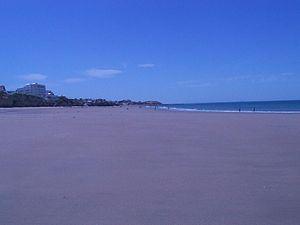
La province de Río Negro est une province de l'Argentine. Elle est située au sud du pays, en Patagonie. Elle est bordée au nord par la province de La Pampa, à l'est par celle de Buenos Aires, au sud par le Chubut et à l'ouest par le Neuquén et, séparée par la cordillère des Andes, par la République du Chili.